Pan-Mongolism

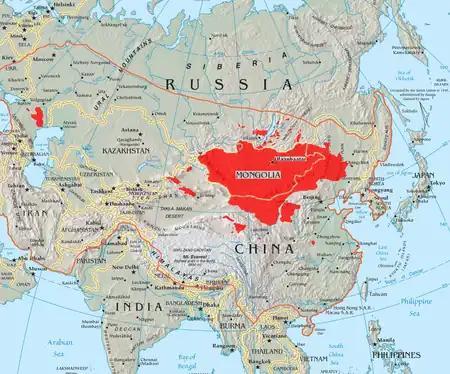
Concentrations of Mongolic peoples (red) compared to the extent of the Mongol Empire (outlined in orange)

Pan-Mongolism is an irredentist idea that advocates cultural and political solidarity of Mongols. The proposed territory, called "Greater Mongolia" ("Dayaar Mongol") or "Whole Mongolia" usually includes the independent state of Mongolia, the Chinese region of Inner Mongolia, and the Russian region of Buryatia. Sometimes the autonomous republic Tuva, the Altai Republic and parts of Xinjiang, Zabaykalsky Krai, and Irkutsk Oblast are included as well. , all areas in Greater Mongolia (or Mongol heartland) except Mongolia have non-Mongol majorities.